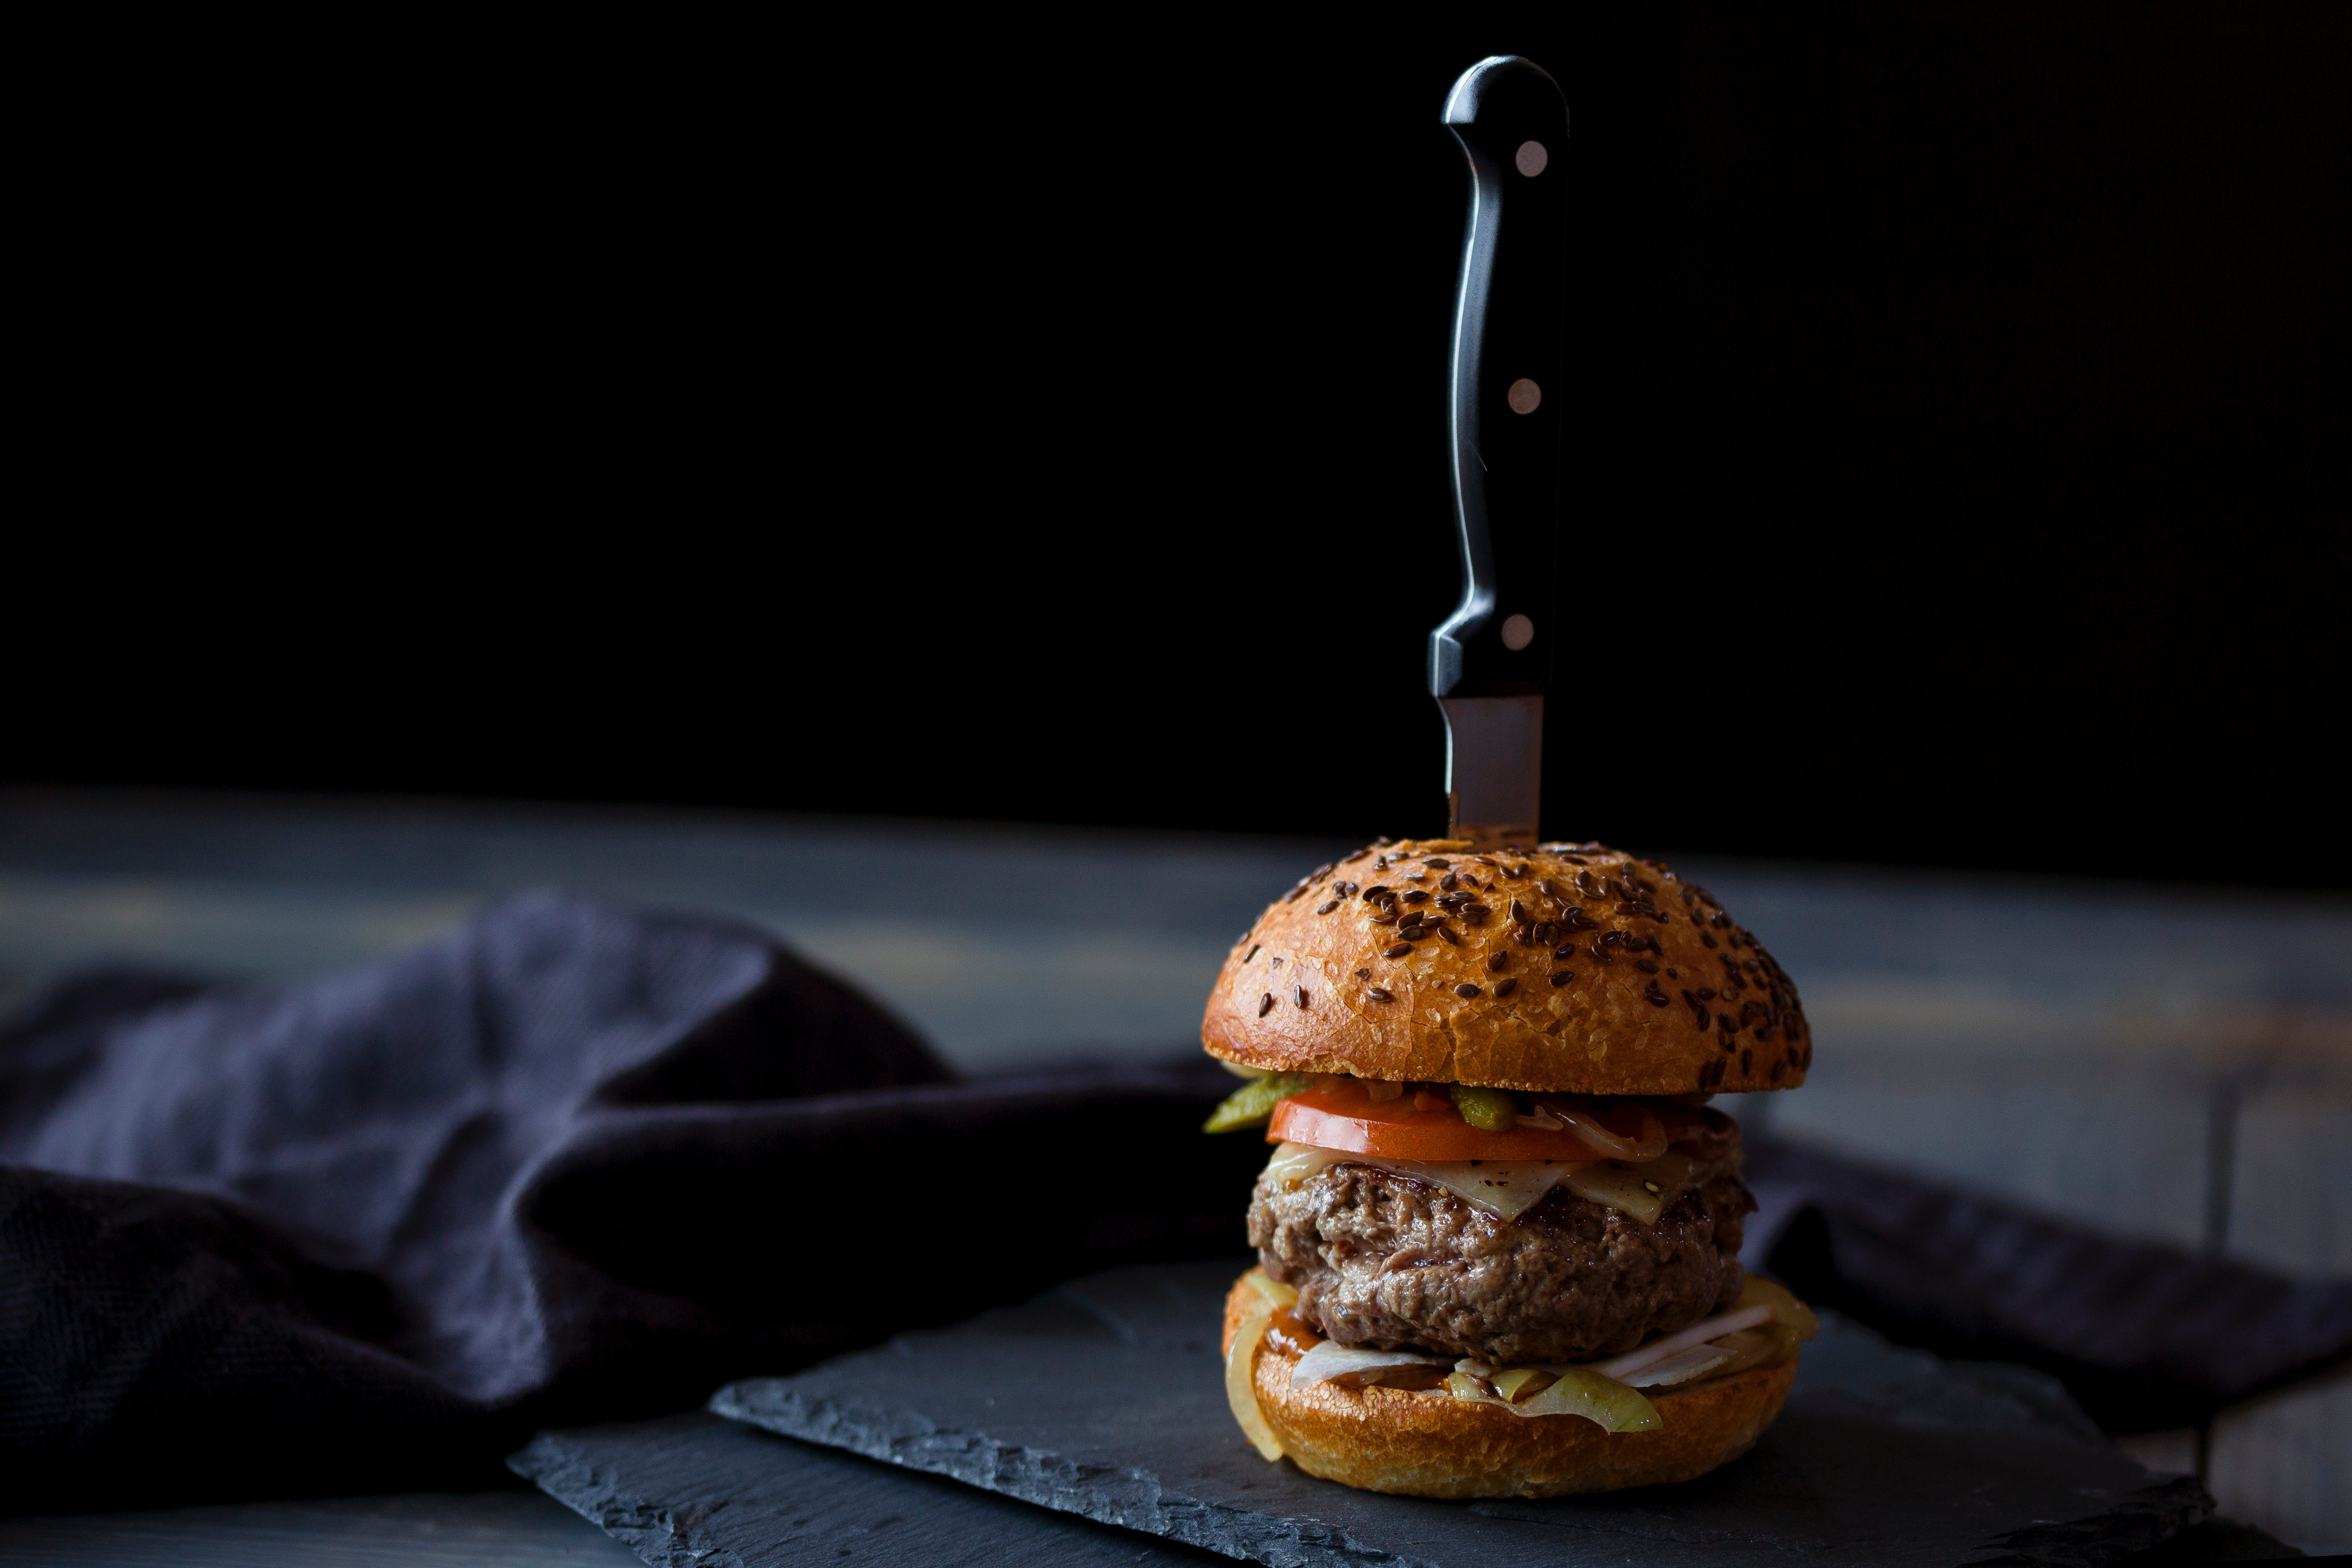
food, fast food, hamburger, slider, finger food, still life photography, breakfast sandwich